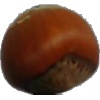
Label: Nut Forest 1